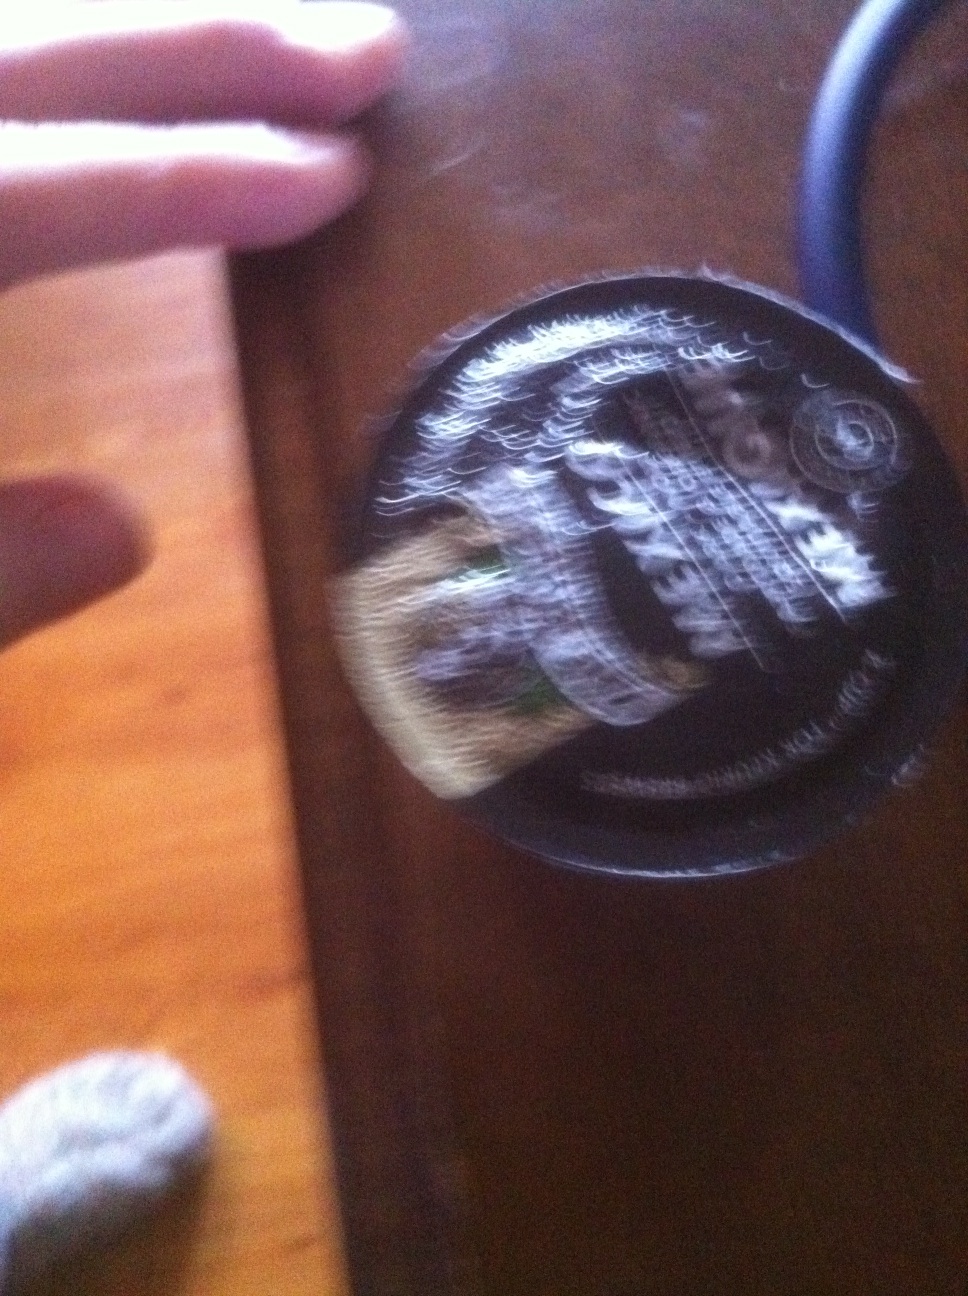Question: What make and flavor of coffee is this please?
Answer: unanswerable